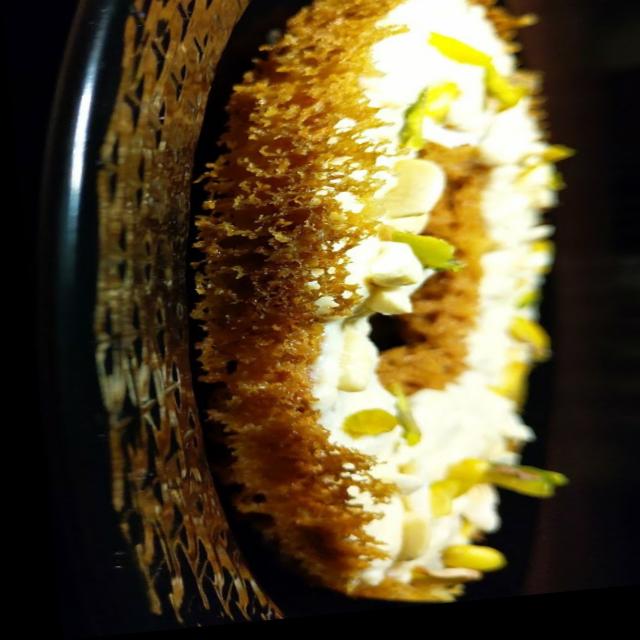
Dish: ghevar